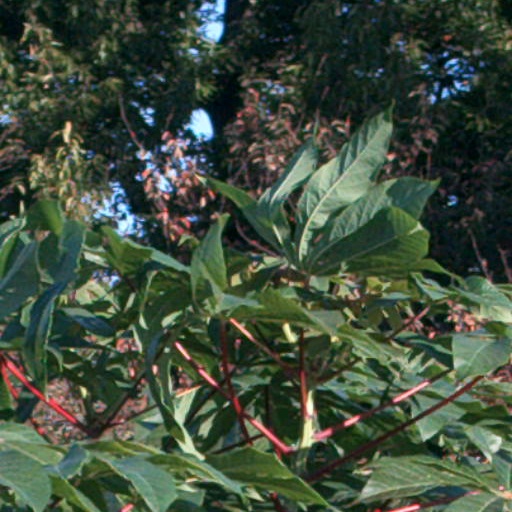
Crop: cassava